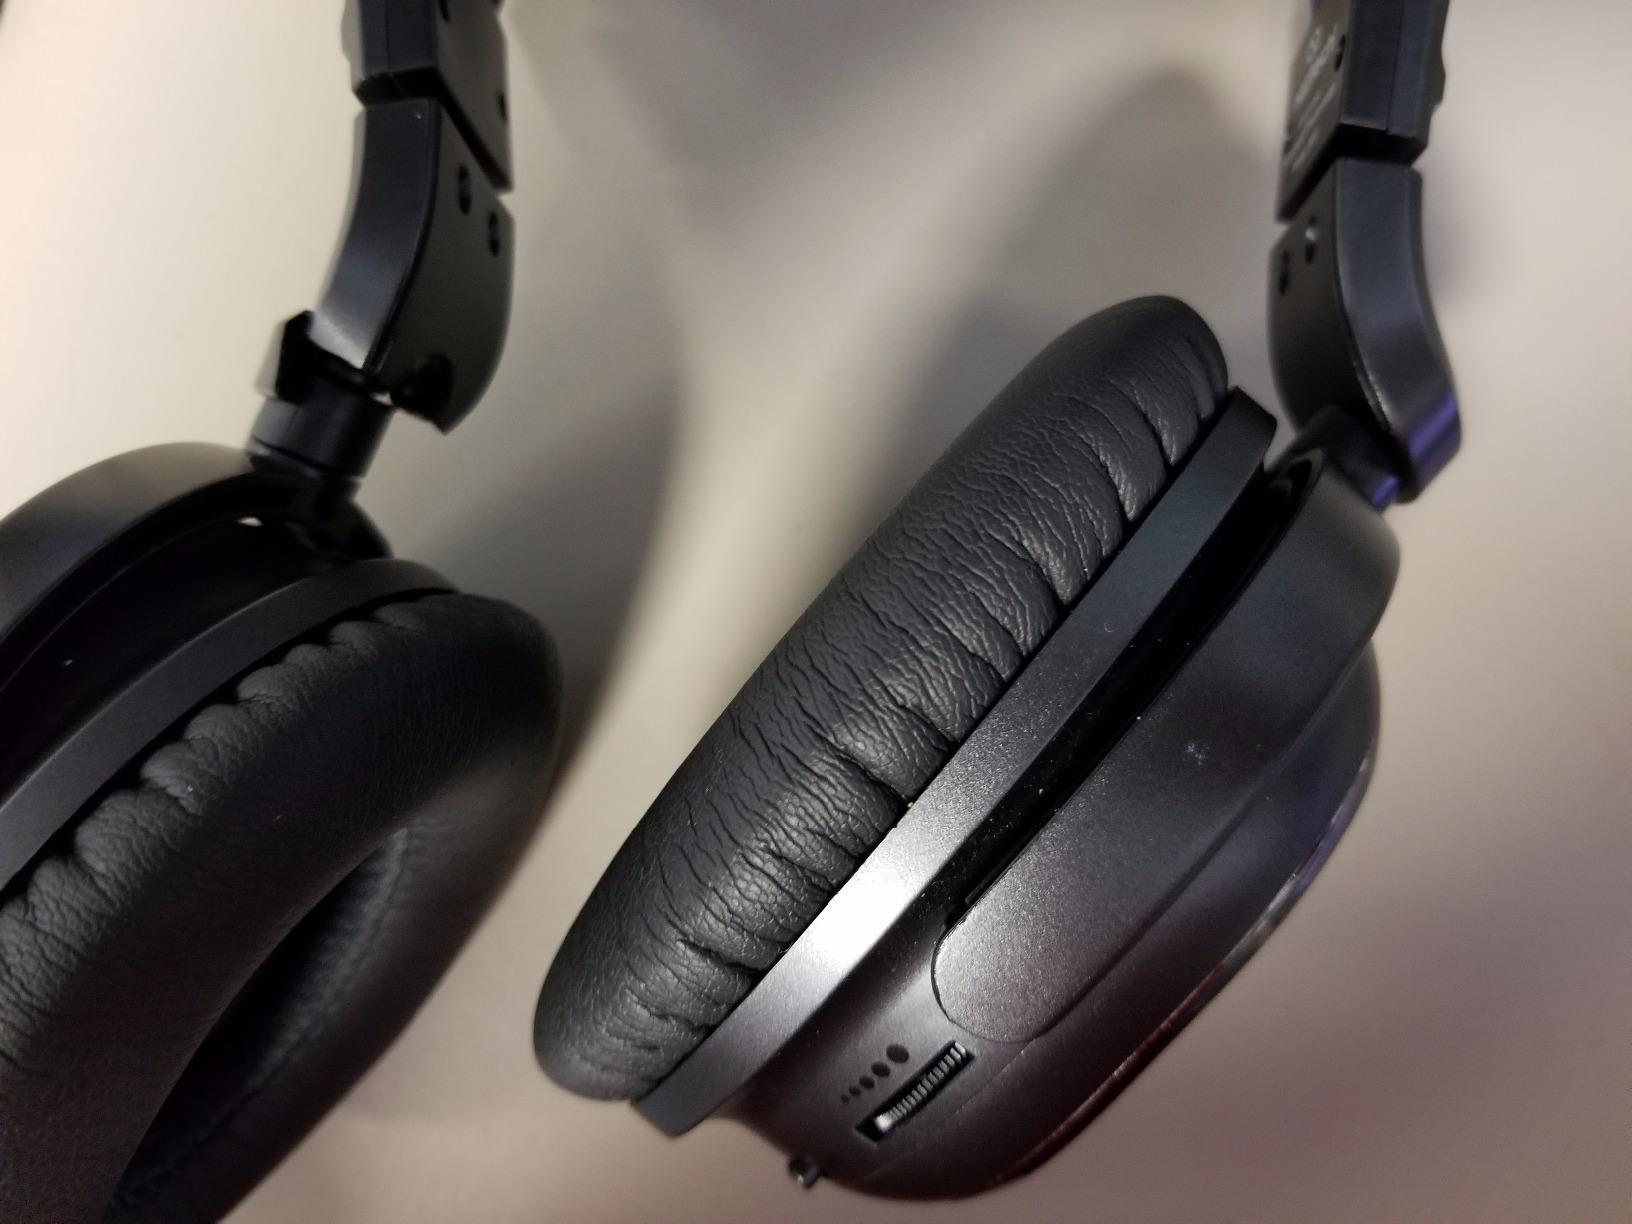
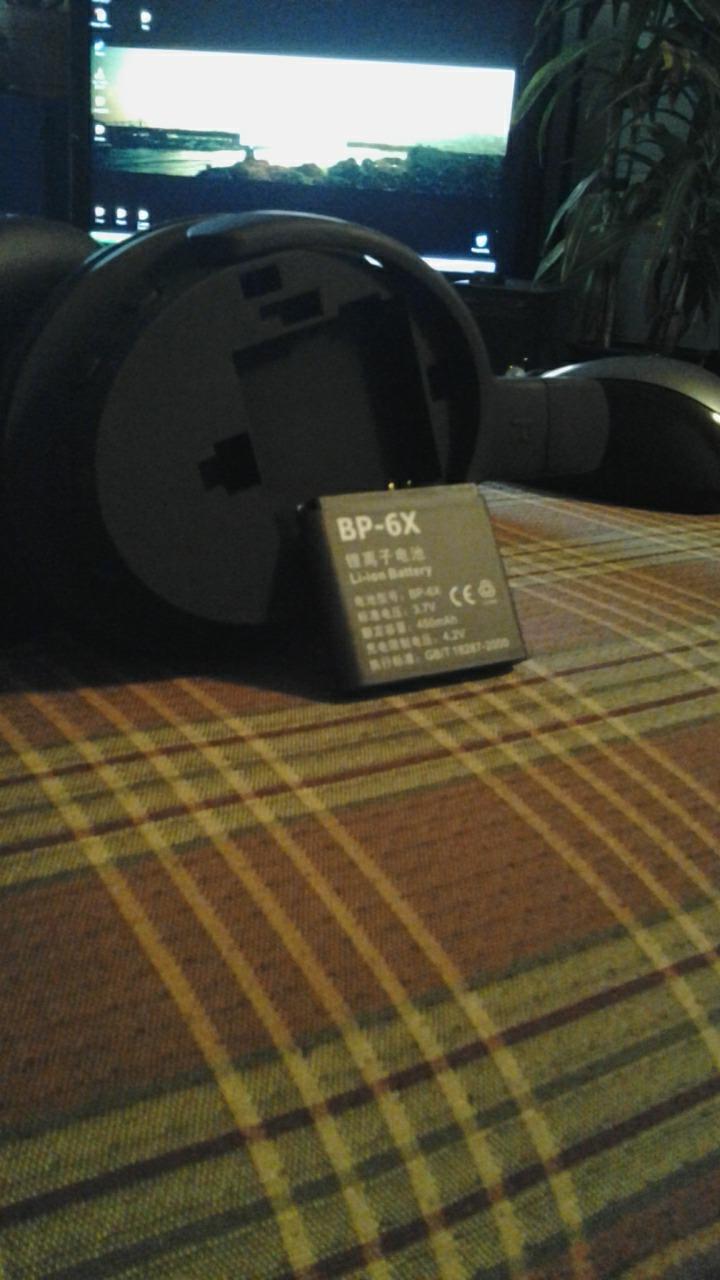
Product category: headphones
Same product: no